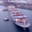
Label: ship